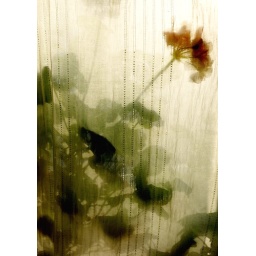
Low winter sun created this lovely effect in our kitchen window this afternoon...